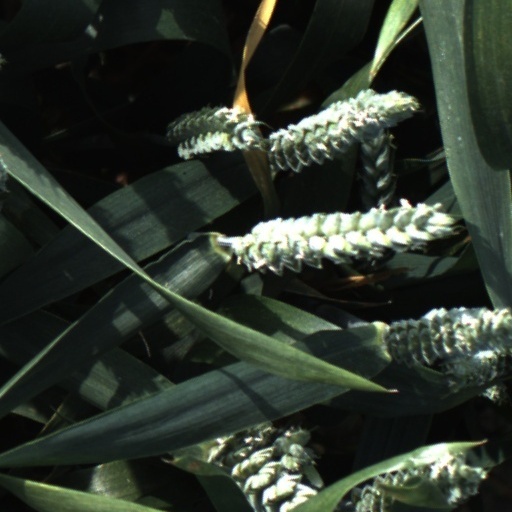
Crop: wheat